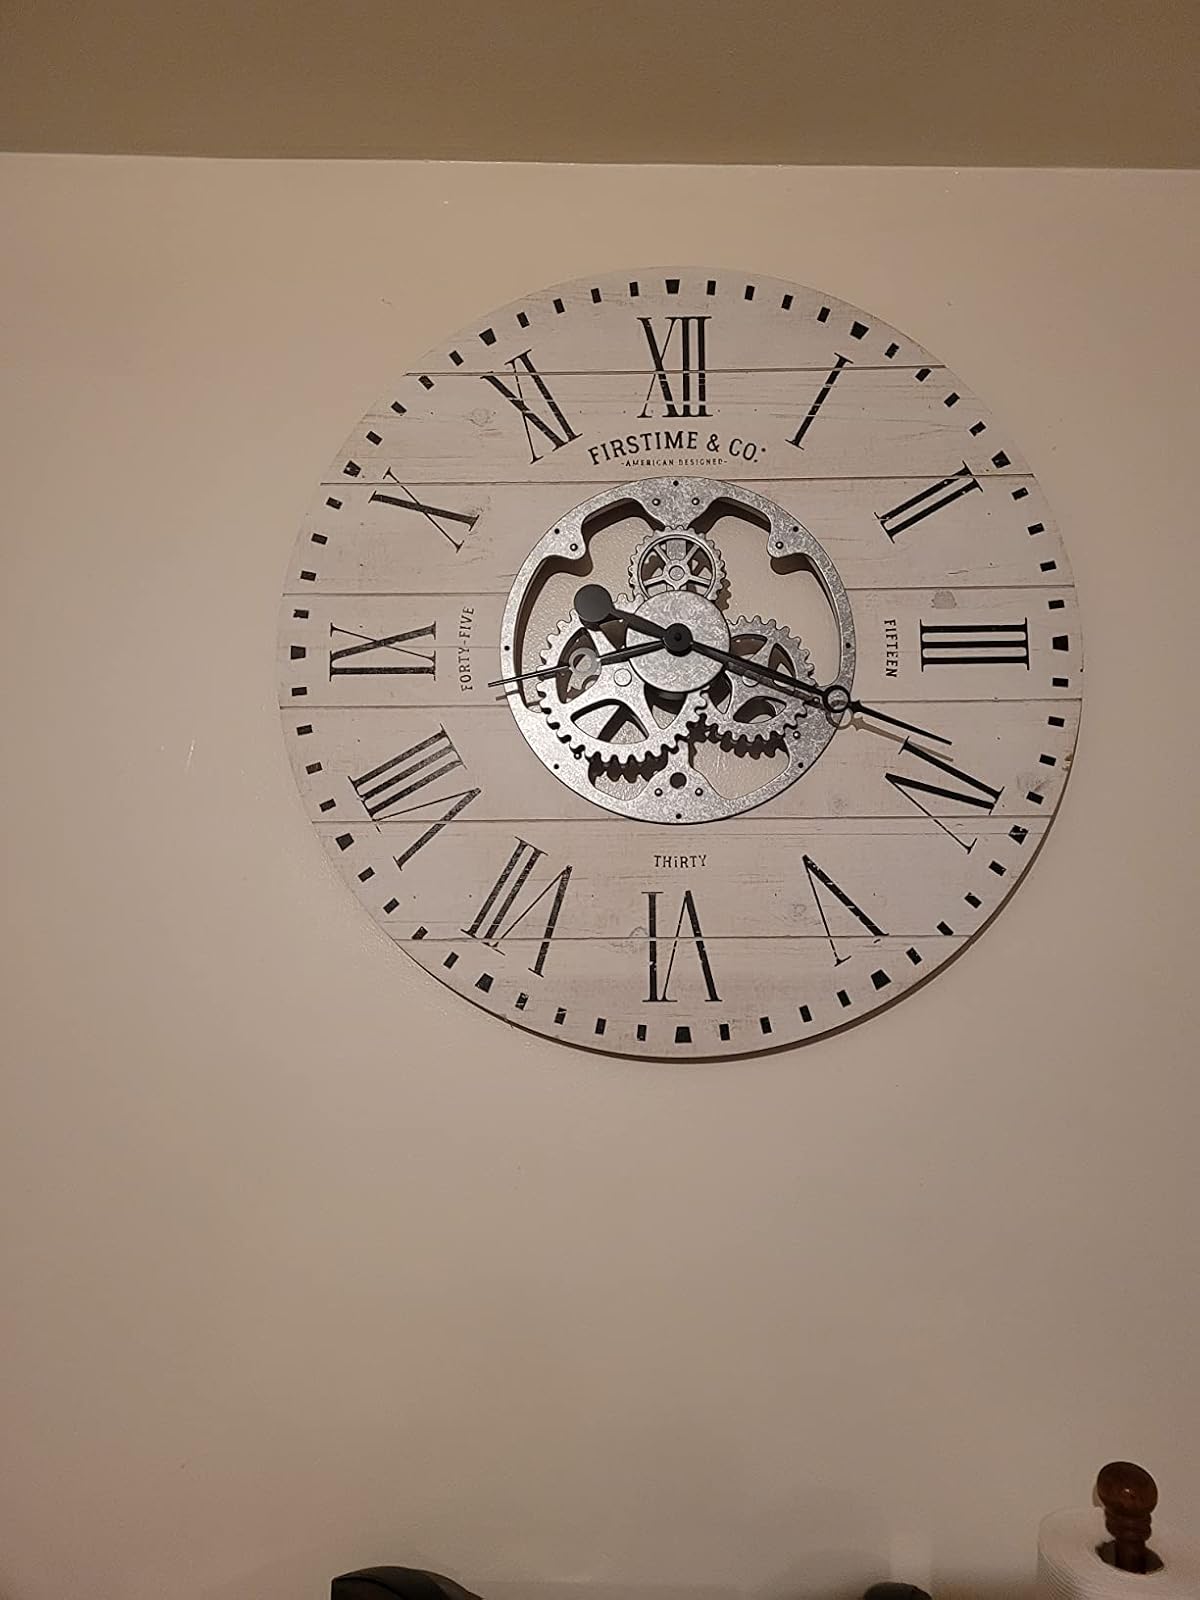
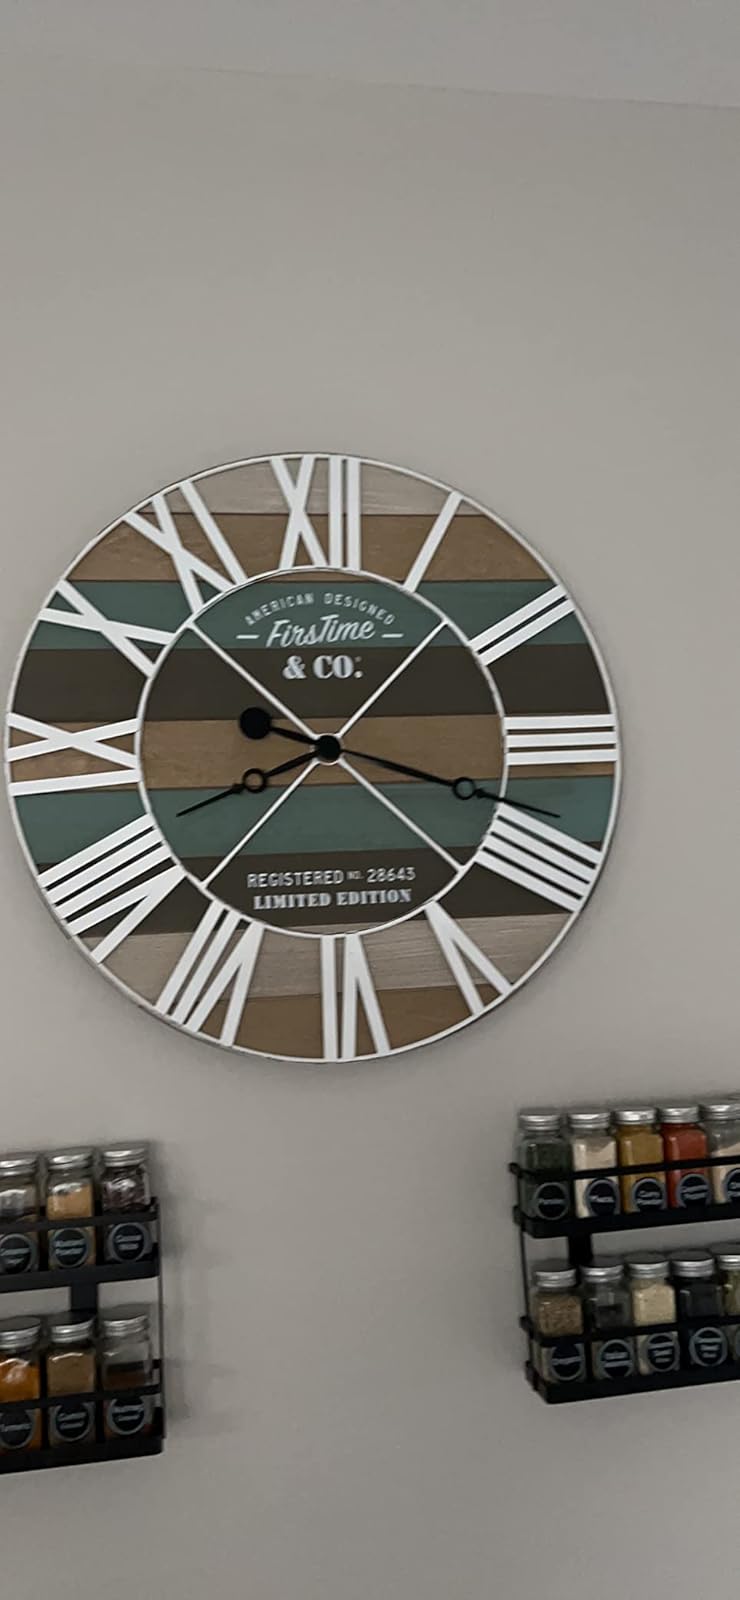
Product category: clock
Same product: no